Marincello

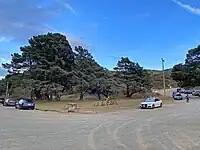
Present day location of Marincello gates in comparison to <a href="https%3A//www.kalw.org/sites/kalw/files/styles/medium/public/201311/400px-Marincello1968.jpg">how it looked in the late-1960's

In November 1965 the County of Marin officially approved Frouge's plan and Marincello got the green light for development. Large gates were immediately built at the base of Tennessee Valley that boldly marked the entrance for the to-be-built city. Bulldozers carved a large, five-lane boulevard up the mountain that was to be one of Marincello's main streets in and out of the community.